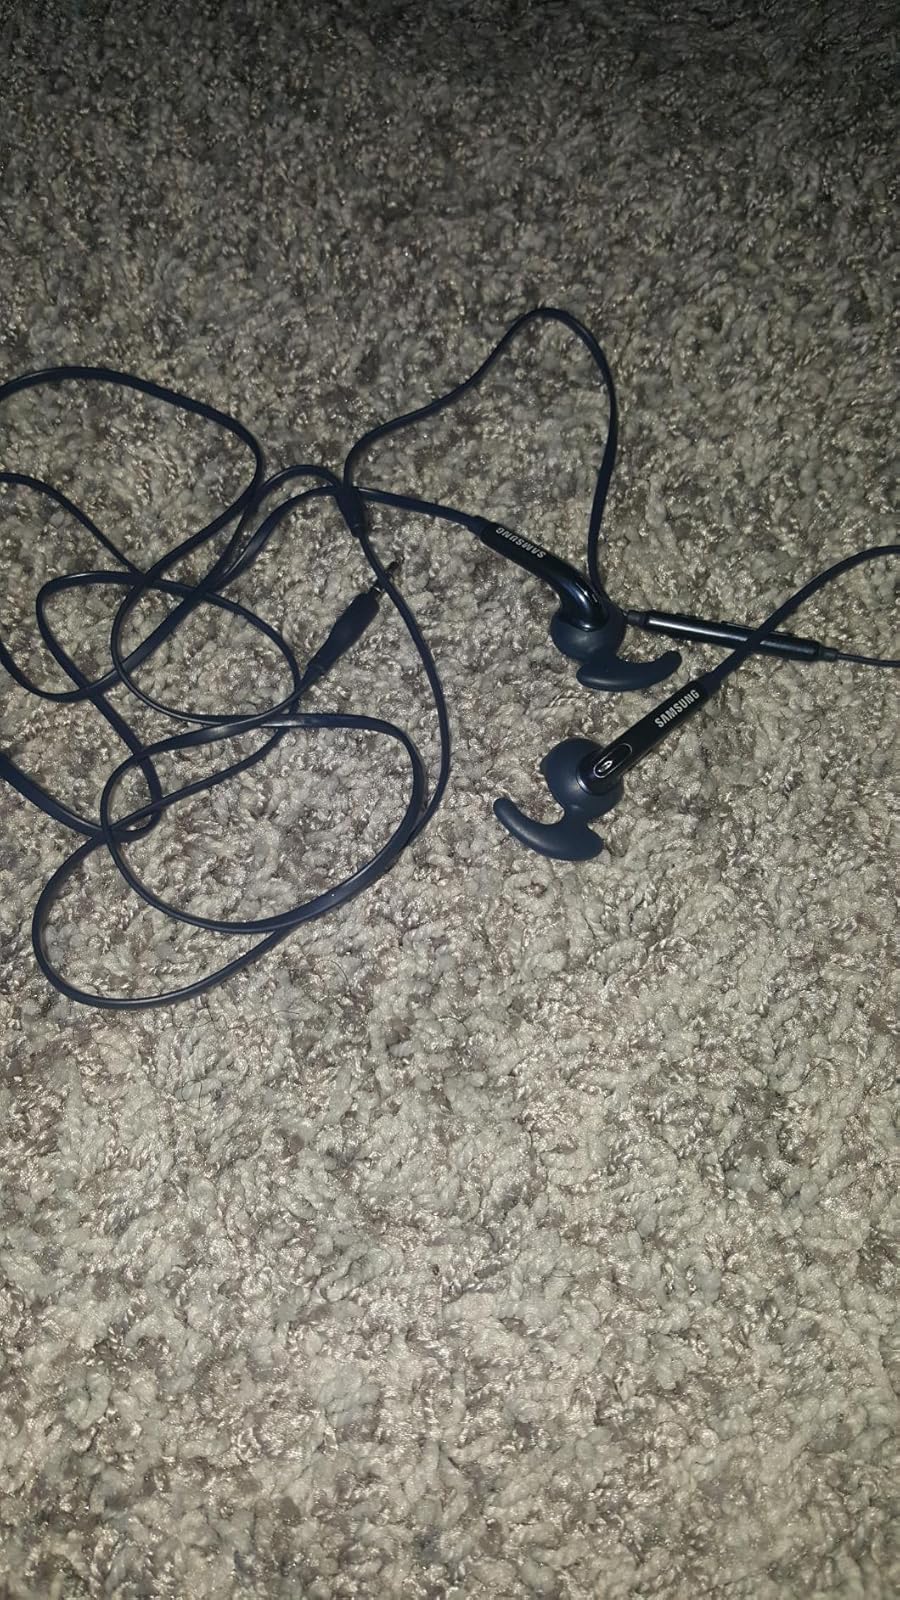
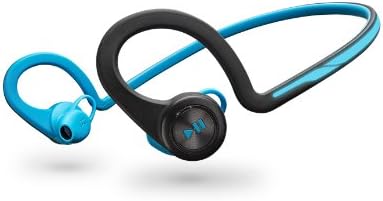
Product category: headphones
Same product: no